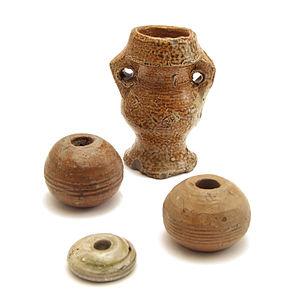
Une fusaïole est un anneau de poids variable utilisé en filage comme accessoire du fuseau lors du filage.